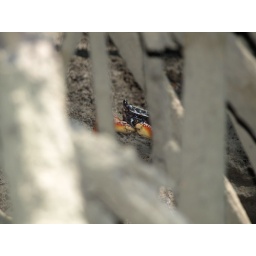
During our excursion through the mangroves, I spotted a small purple and orange fiddler crab hiding in the mangrove roots